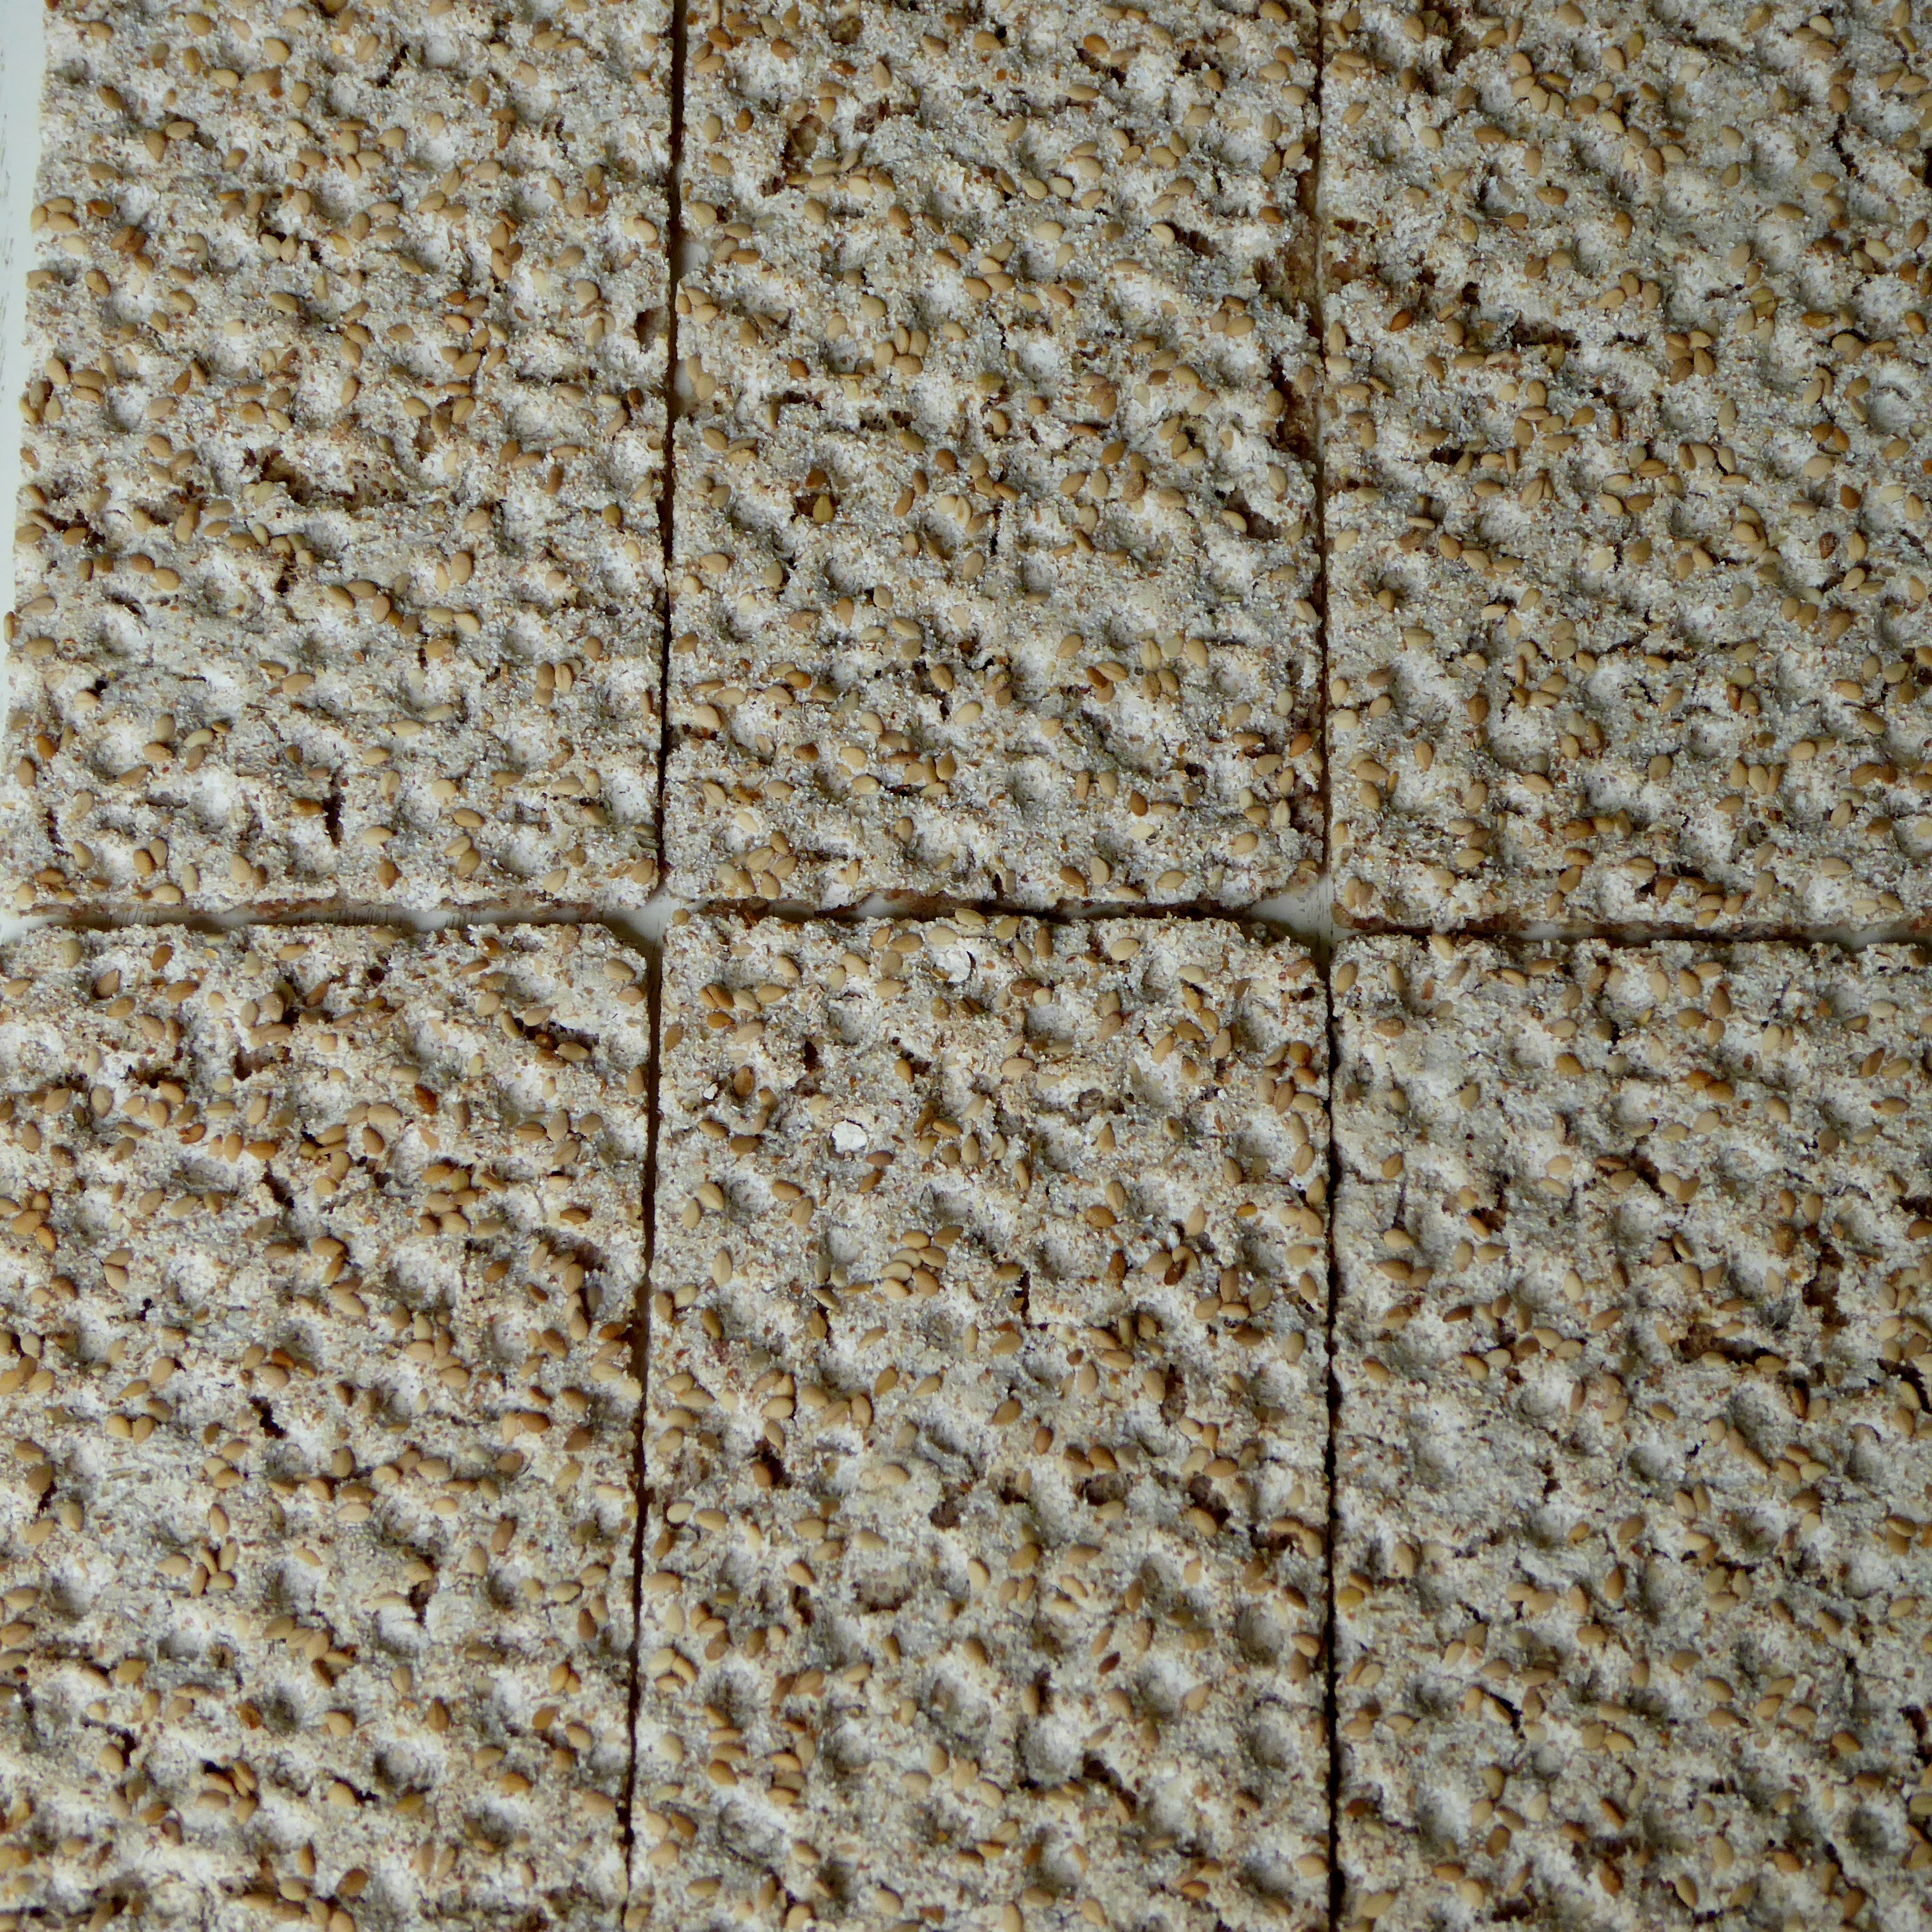
rock, wood, texture, floor, trunk, wall, pattern, food, soil, crack, stone wall, bread, material, sweden, sesame, baked goods, slabs, flooring, sesame seeds, crispbread, sesambrot, bread slices, grass family